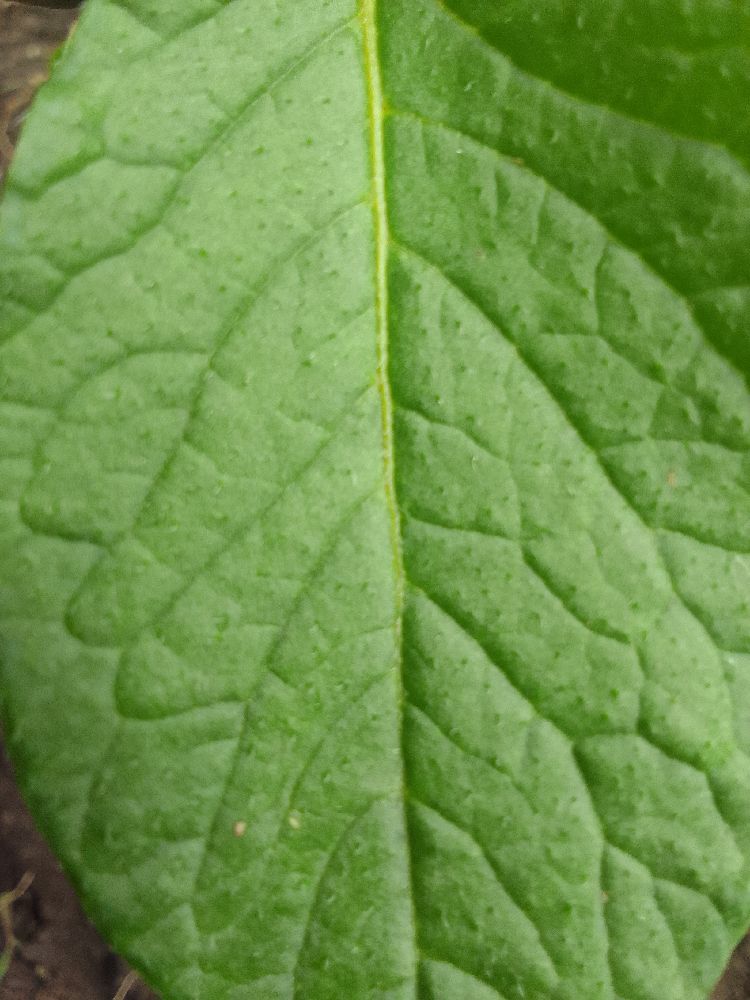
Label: Healthy